Argentine wine

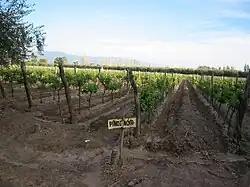
The wine regions of Patagonia are the source of many Pinot noir grapes used for the Argentine sparkling wine industry.

The vineyards of the northwestern provinces of Catamarca, Jujuy and Salta are located between the 24th parallel and 26th parallel south. They include some of the highest elevated vineyards in the world, with many planted more than above sea level. Two vineyards planted by "Bodega Colomé" in Salta are at elevations of and . In contrast, most European vineyards are rarely planted above . Wine expert Tom Stevenson notes that the habit of some Argentine producers to tout the altitude of their vineyards in advertisements and on wine labels as if they were grand cru classifications.